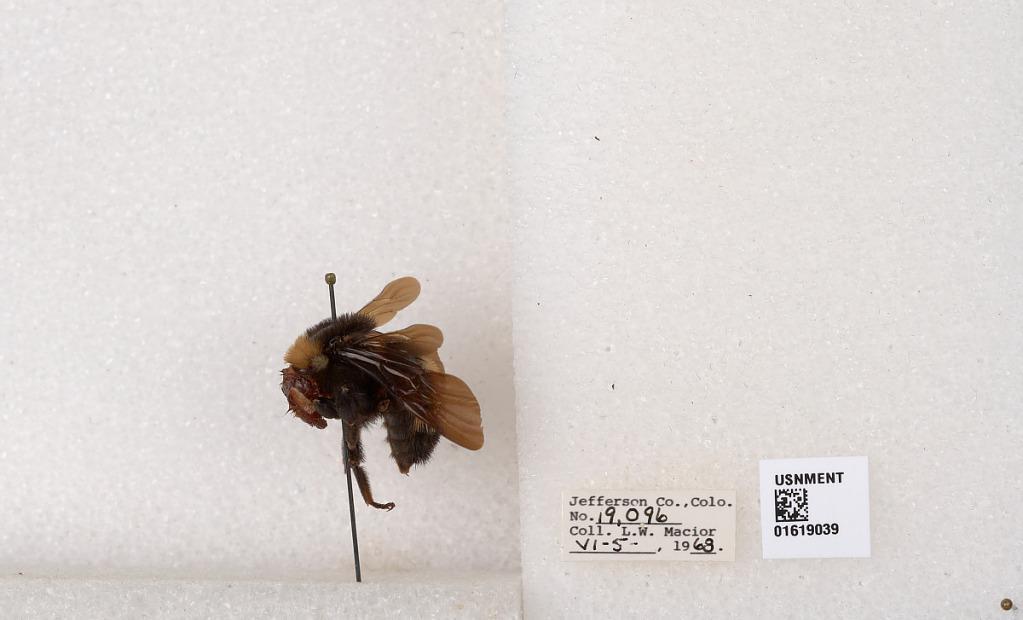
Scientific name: Bombus (Bombus) nevadensis auricormus
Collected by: L. Macior
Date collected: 1968-6-5
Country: United States
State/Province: Colorado
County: Jefferson
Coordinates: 39.5864, -105.25